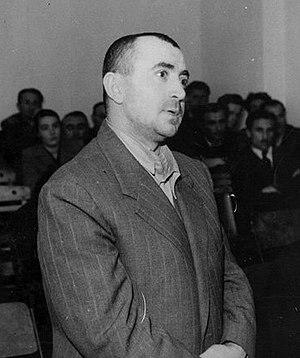
Koçi Xoxe, né le 1ᵉʳ mai 1911 à Negovan, en Grèce et mort le 11 juin 1949, est un homme politique albanais.